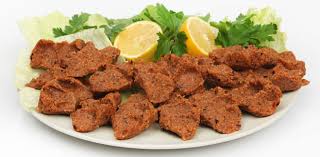
Yemek: cig_kofte